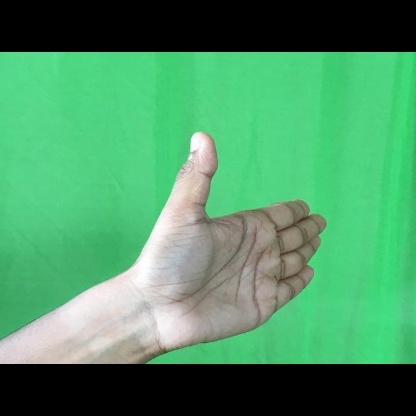
Mudra: Ardhachandran